Fire adaptations

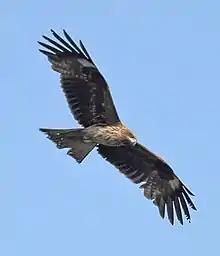
Besides humans, the black kite may be another species that purposely uses fire.

Fires are not always detrimental. Burnt areas usually have better quality and accessibility of foods for animals, which attract animals to forage from nearby habitats. For example, fires can kill trees, and dead trees can attract insects. Birds are attracted by the abundance of food, and they can spread the seeds of herbaceous plants. Eventually large herbivores will also flourish. Also, large mammals prefer newly burnt areas because they need less vigilance for predators.